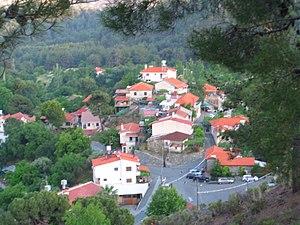
Moniátis est un village de Chypre situé dans le district de Limassol.